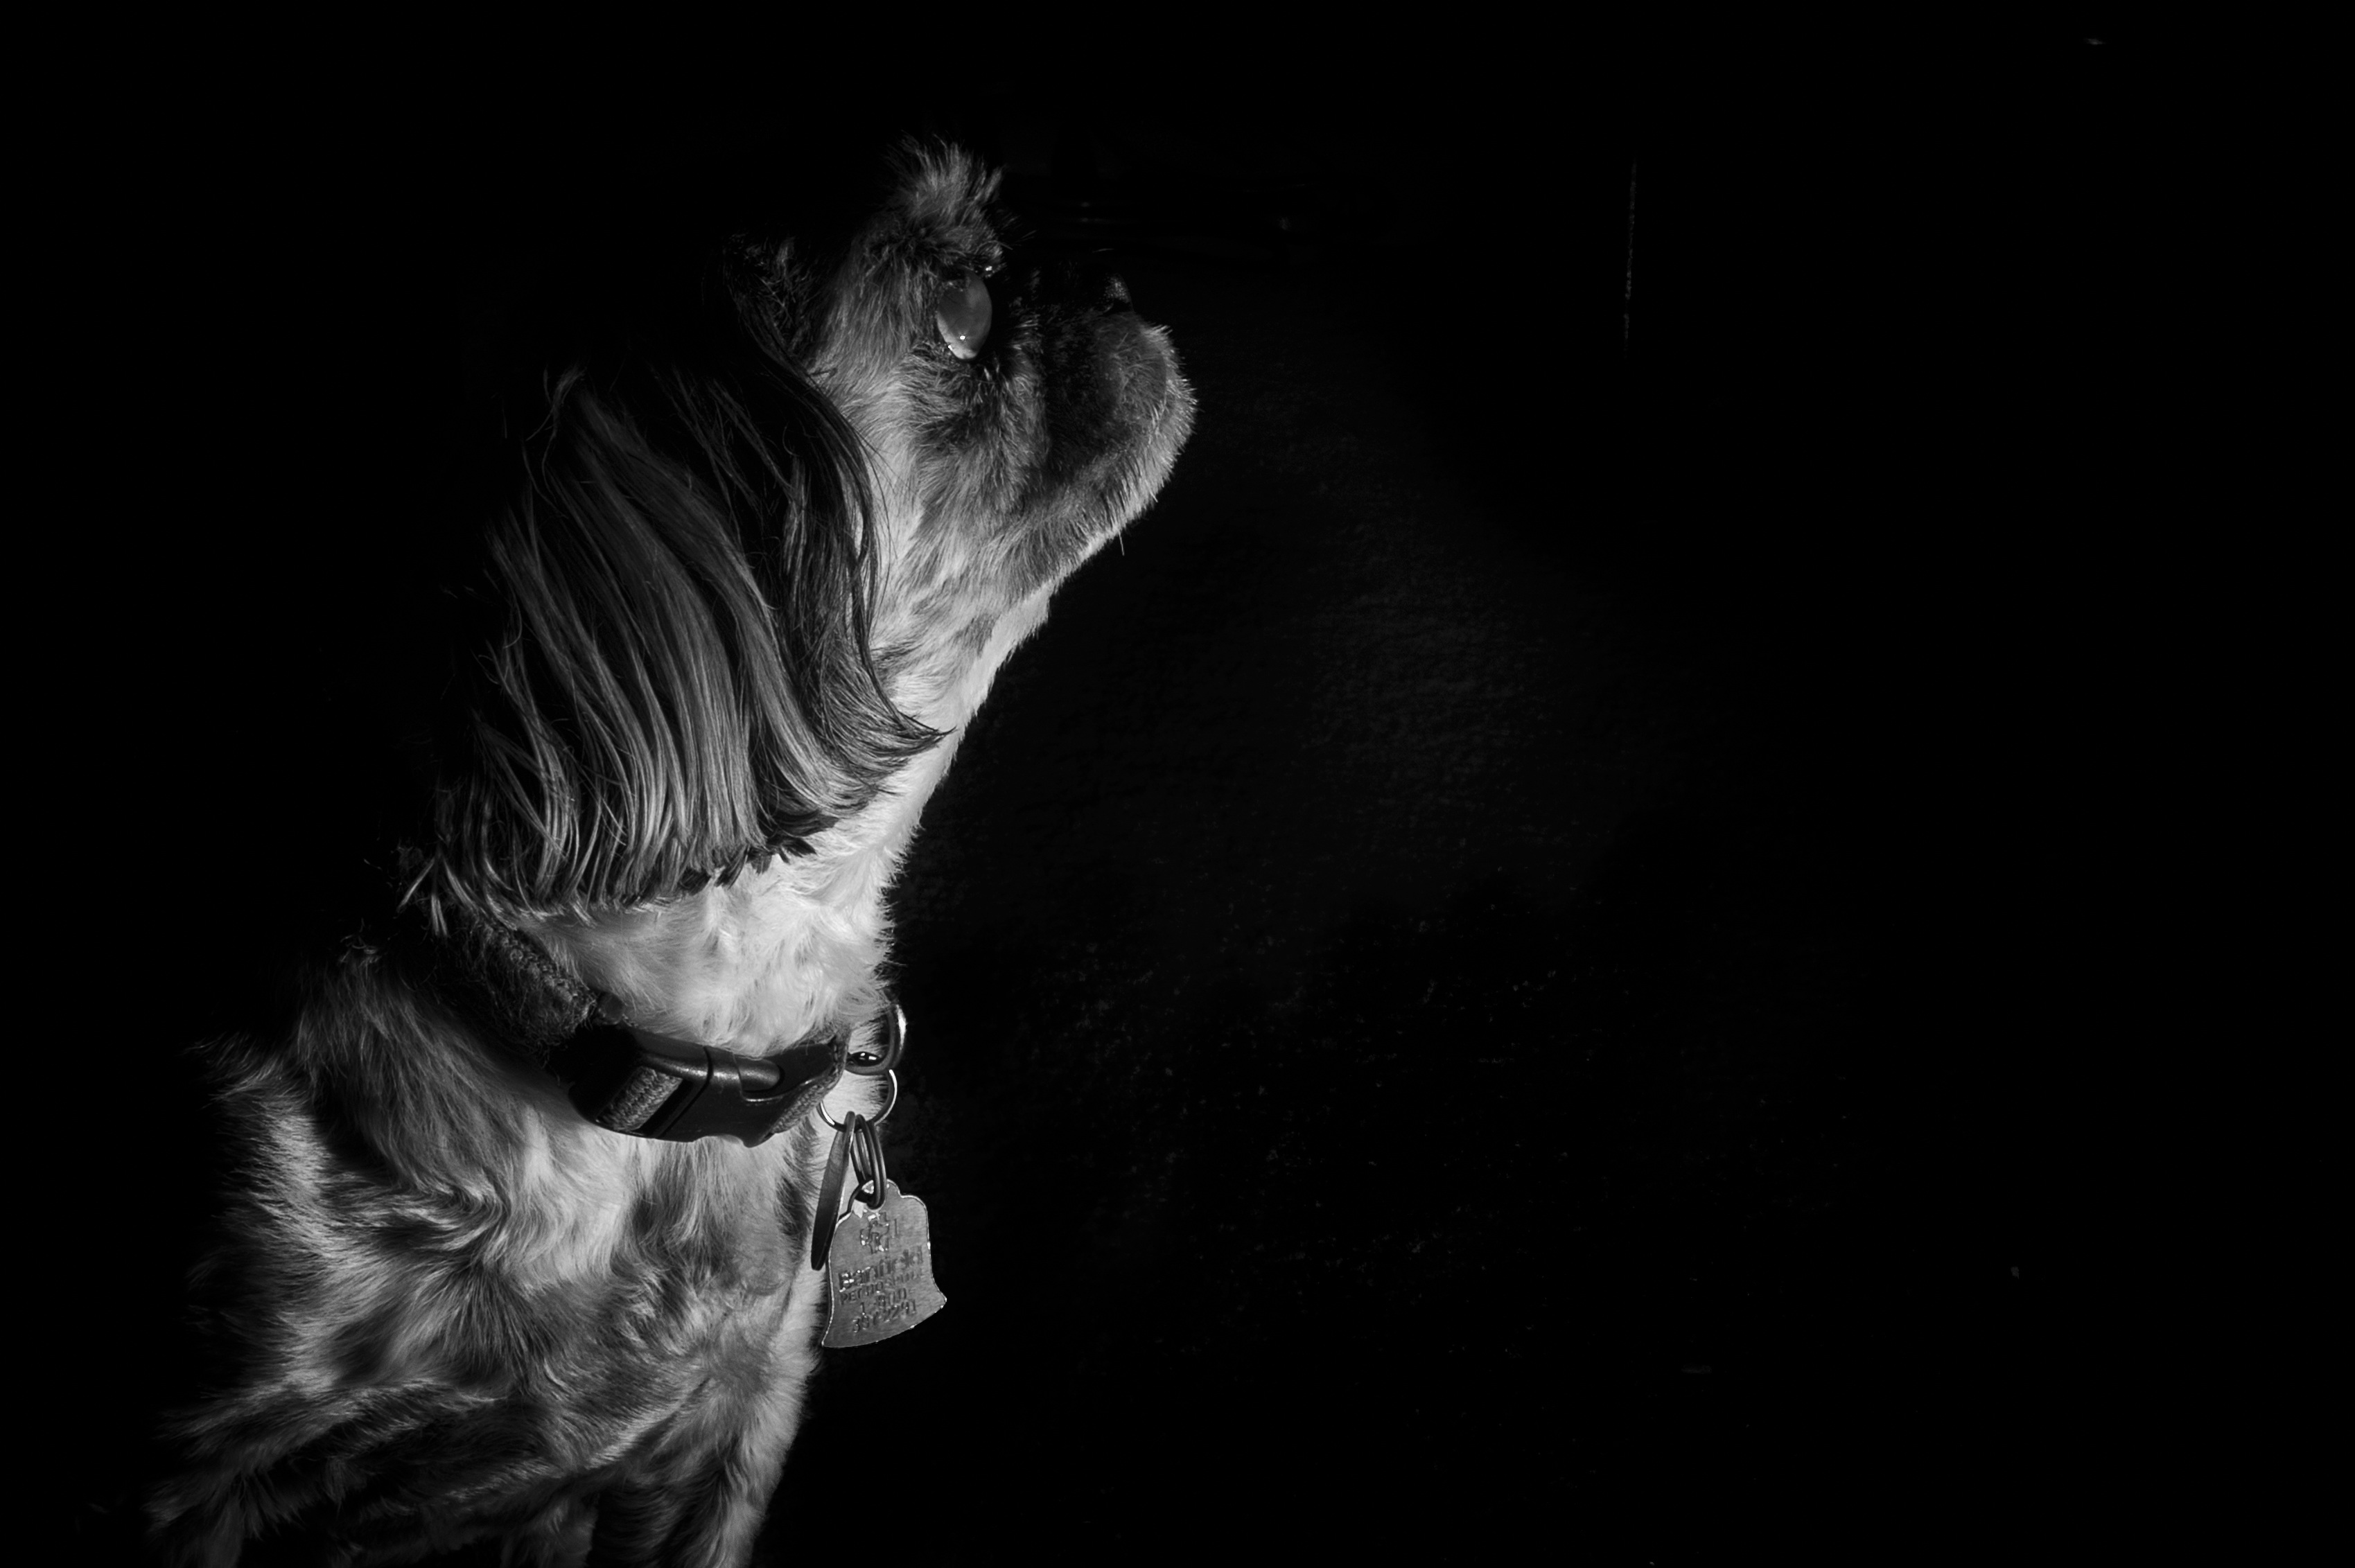
hand, light, black and white, photography, puppy, dog, animal, cute, canine, pet, portrait, darkness, black, monochrome, domestic, pup, purebred, pedigree, shih tzu, monochrome photography